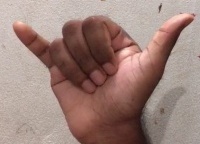
ASL sign: Y